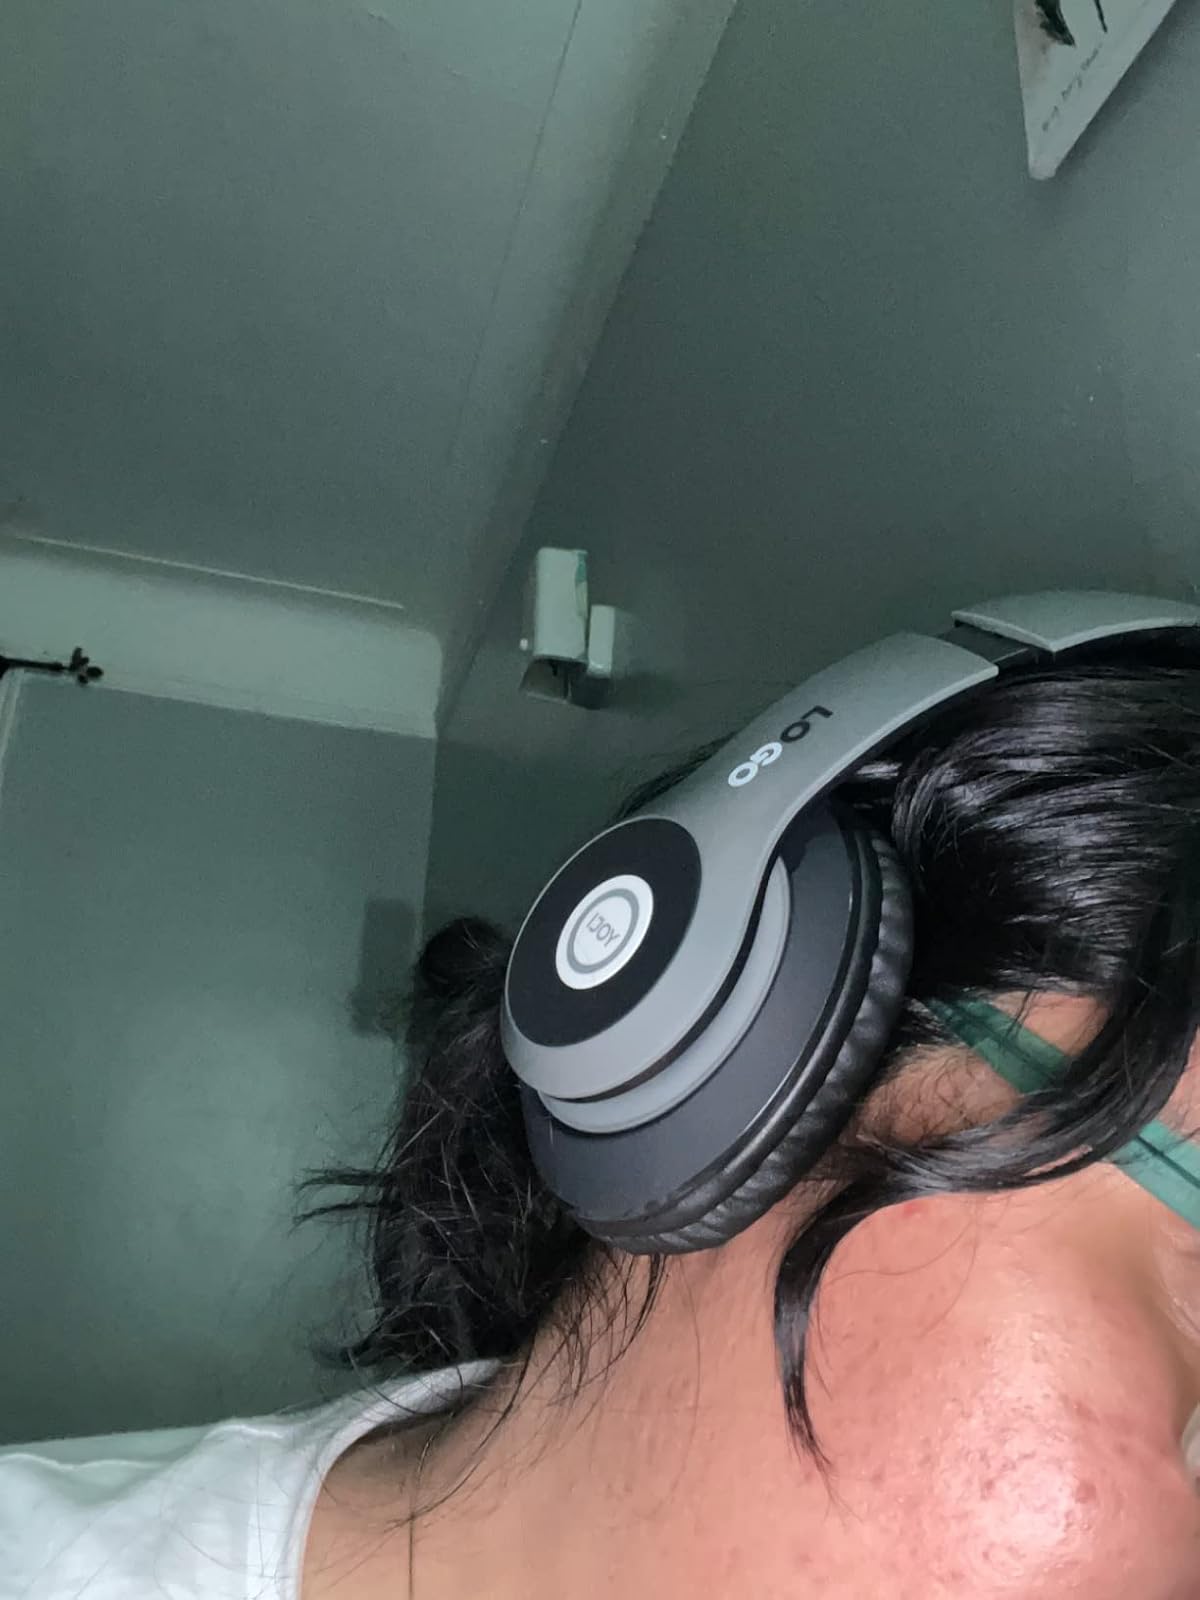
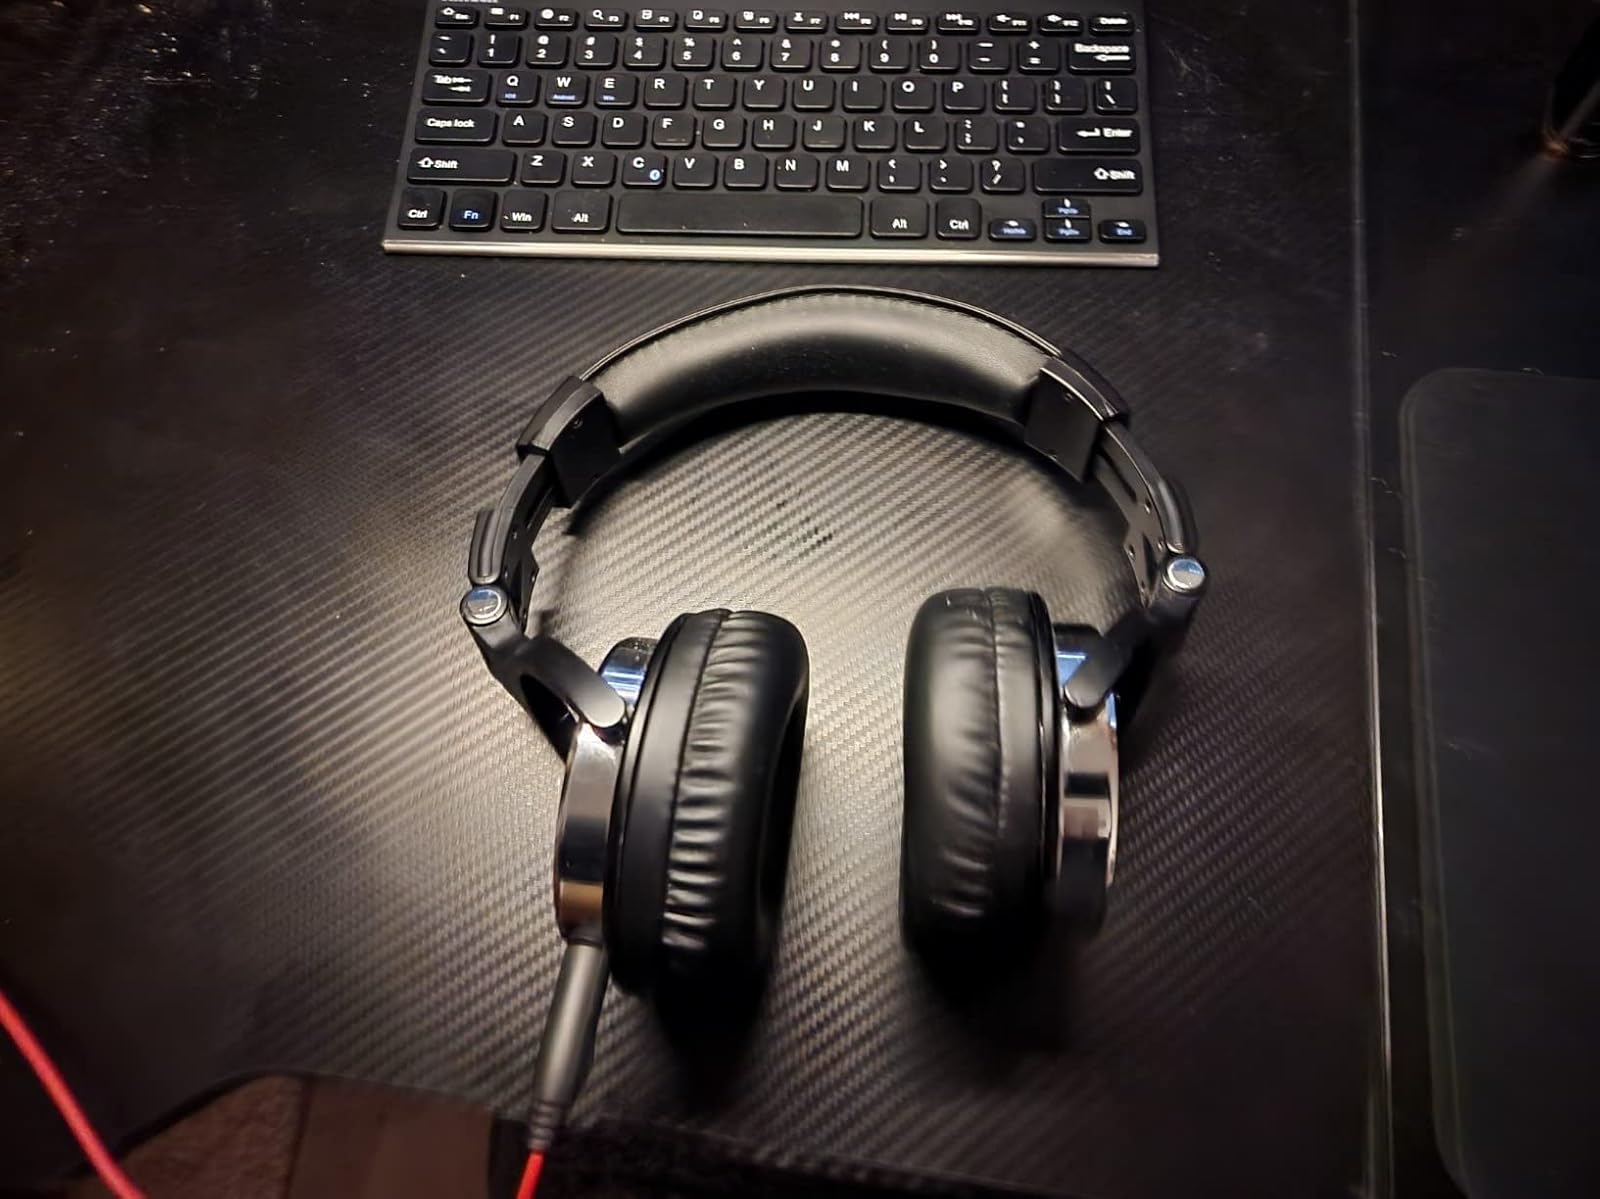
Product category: headphones
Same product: no